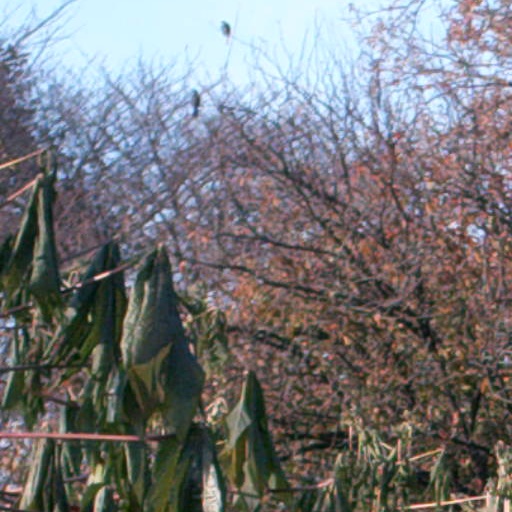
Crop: cassava